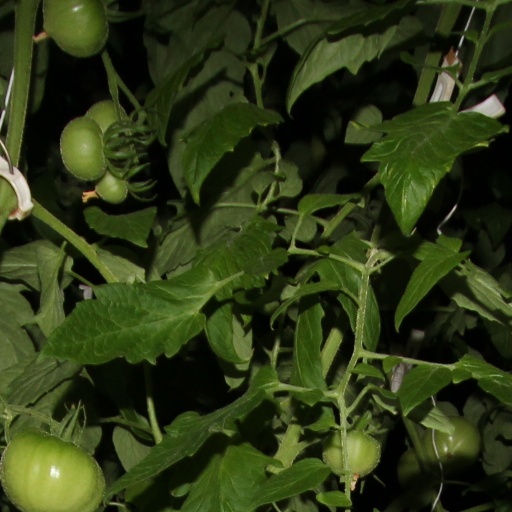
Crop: tomato